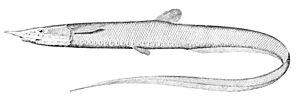
Aldrovandia rostrata est une espèce de poisson appartenant à la famille des Halosauridae.